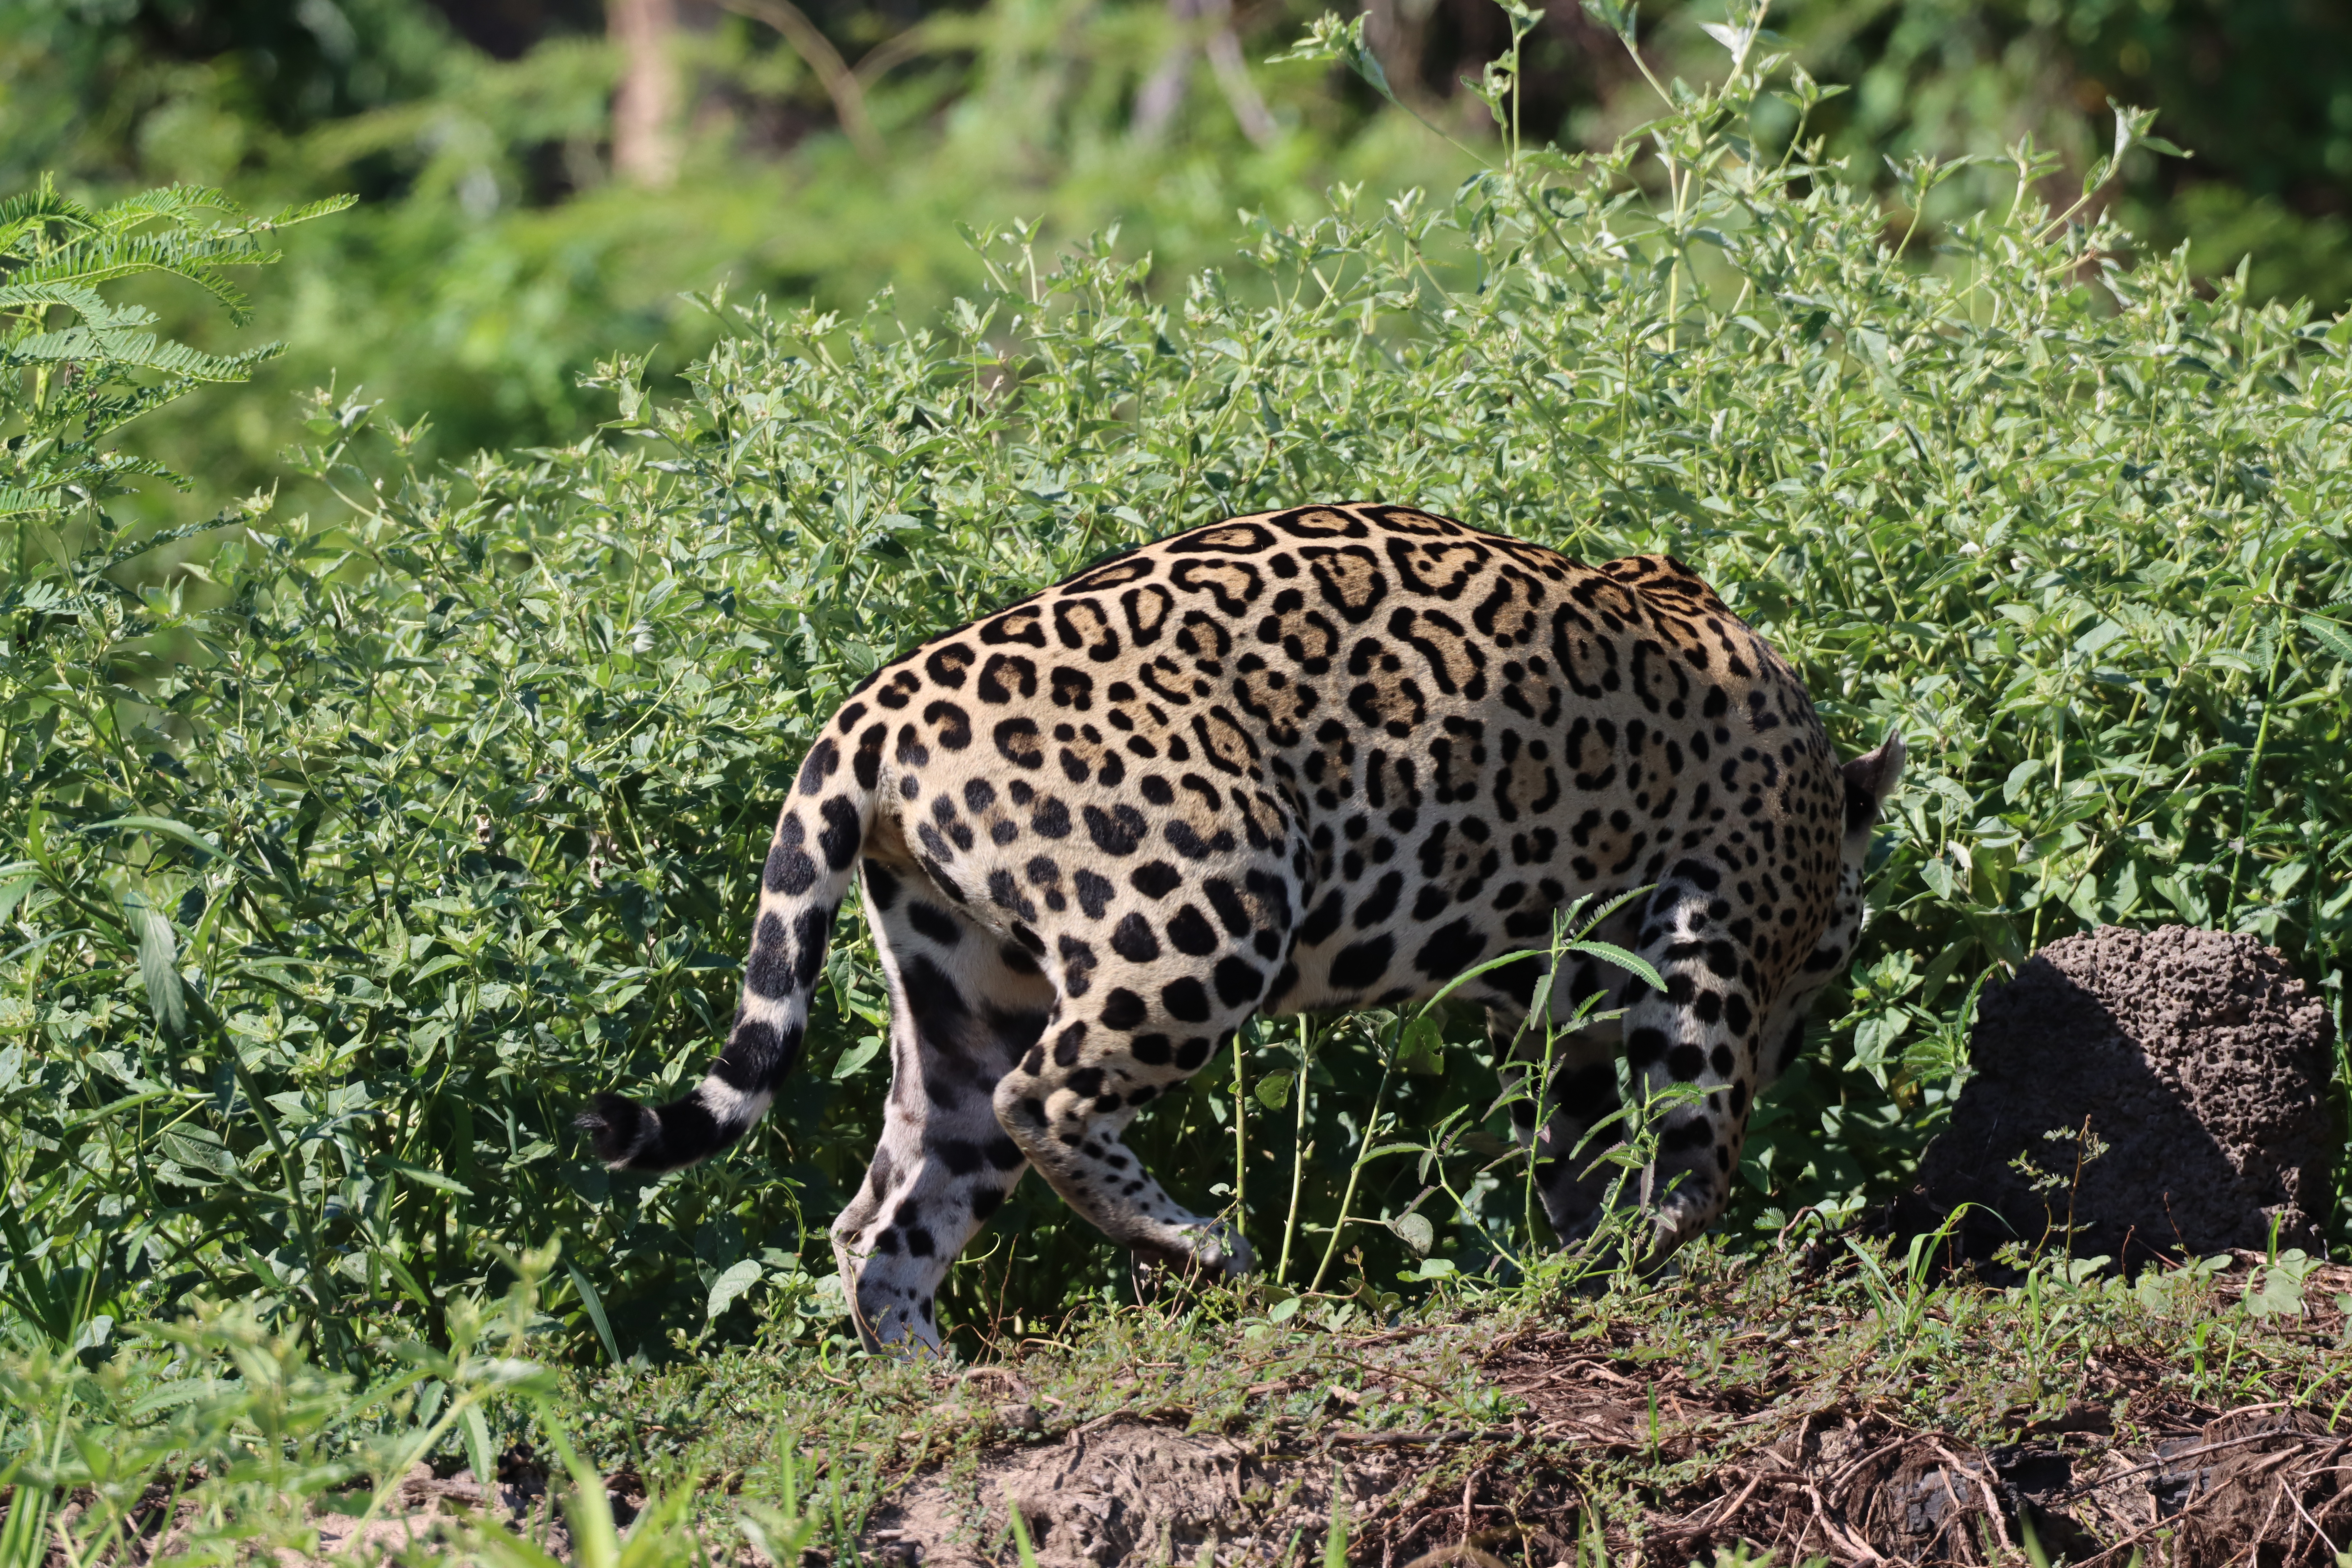
Jaguar: Marcela